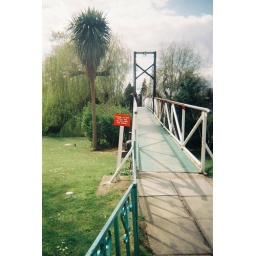
and injunction... Even walking across this bridge sets it in motion, let alone jogging it by jogging.